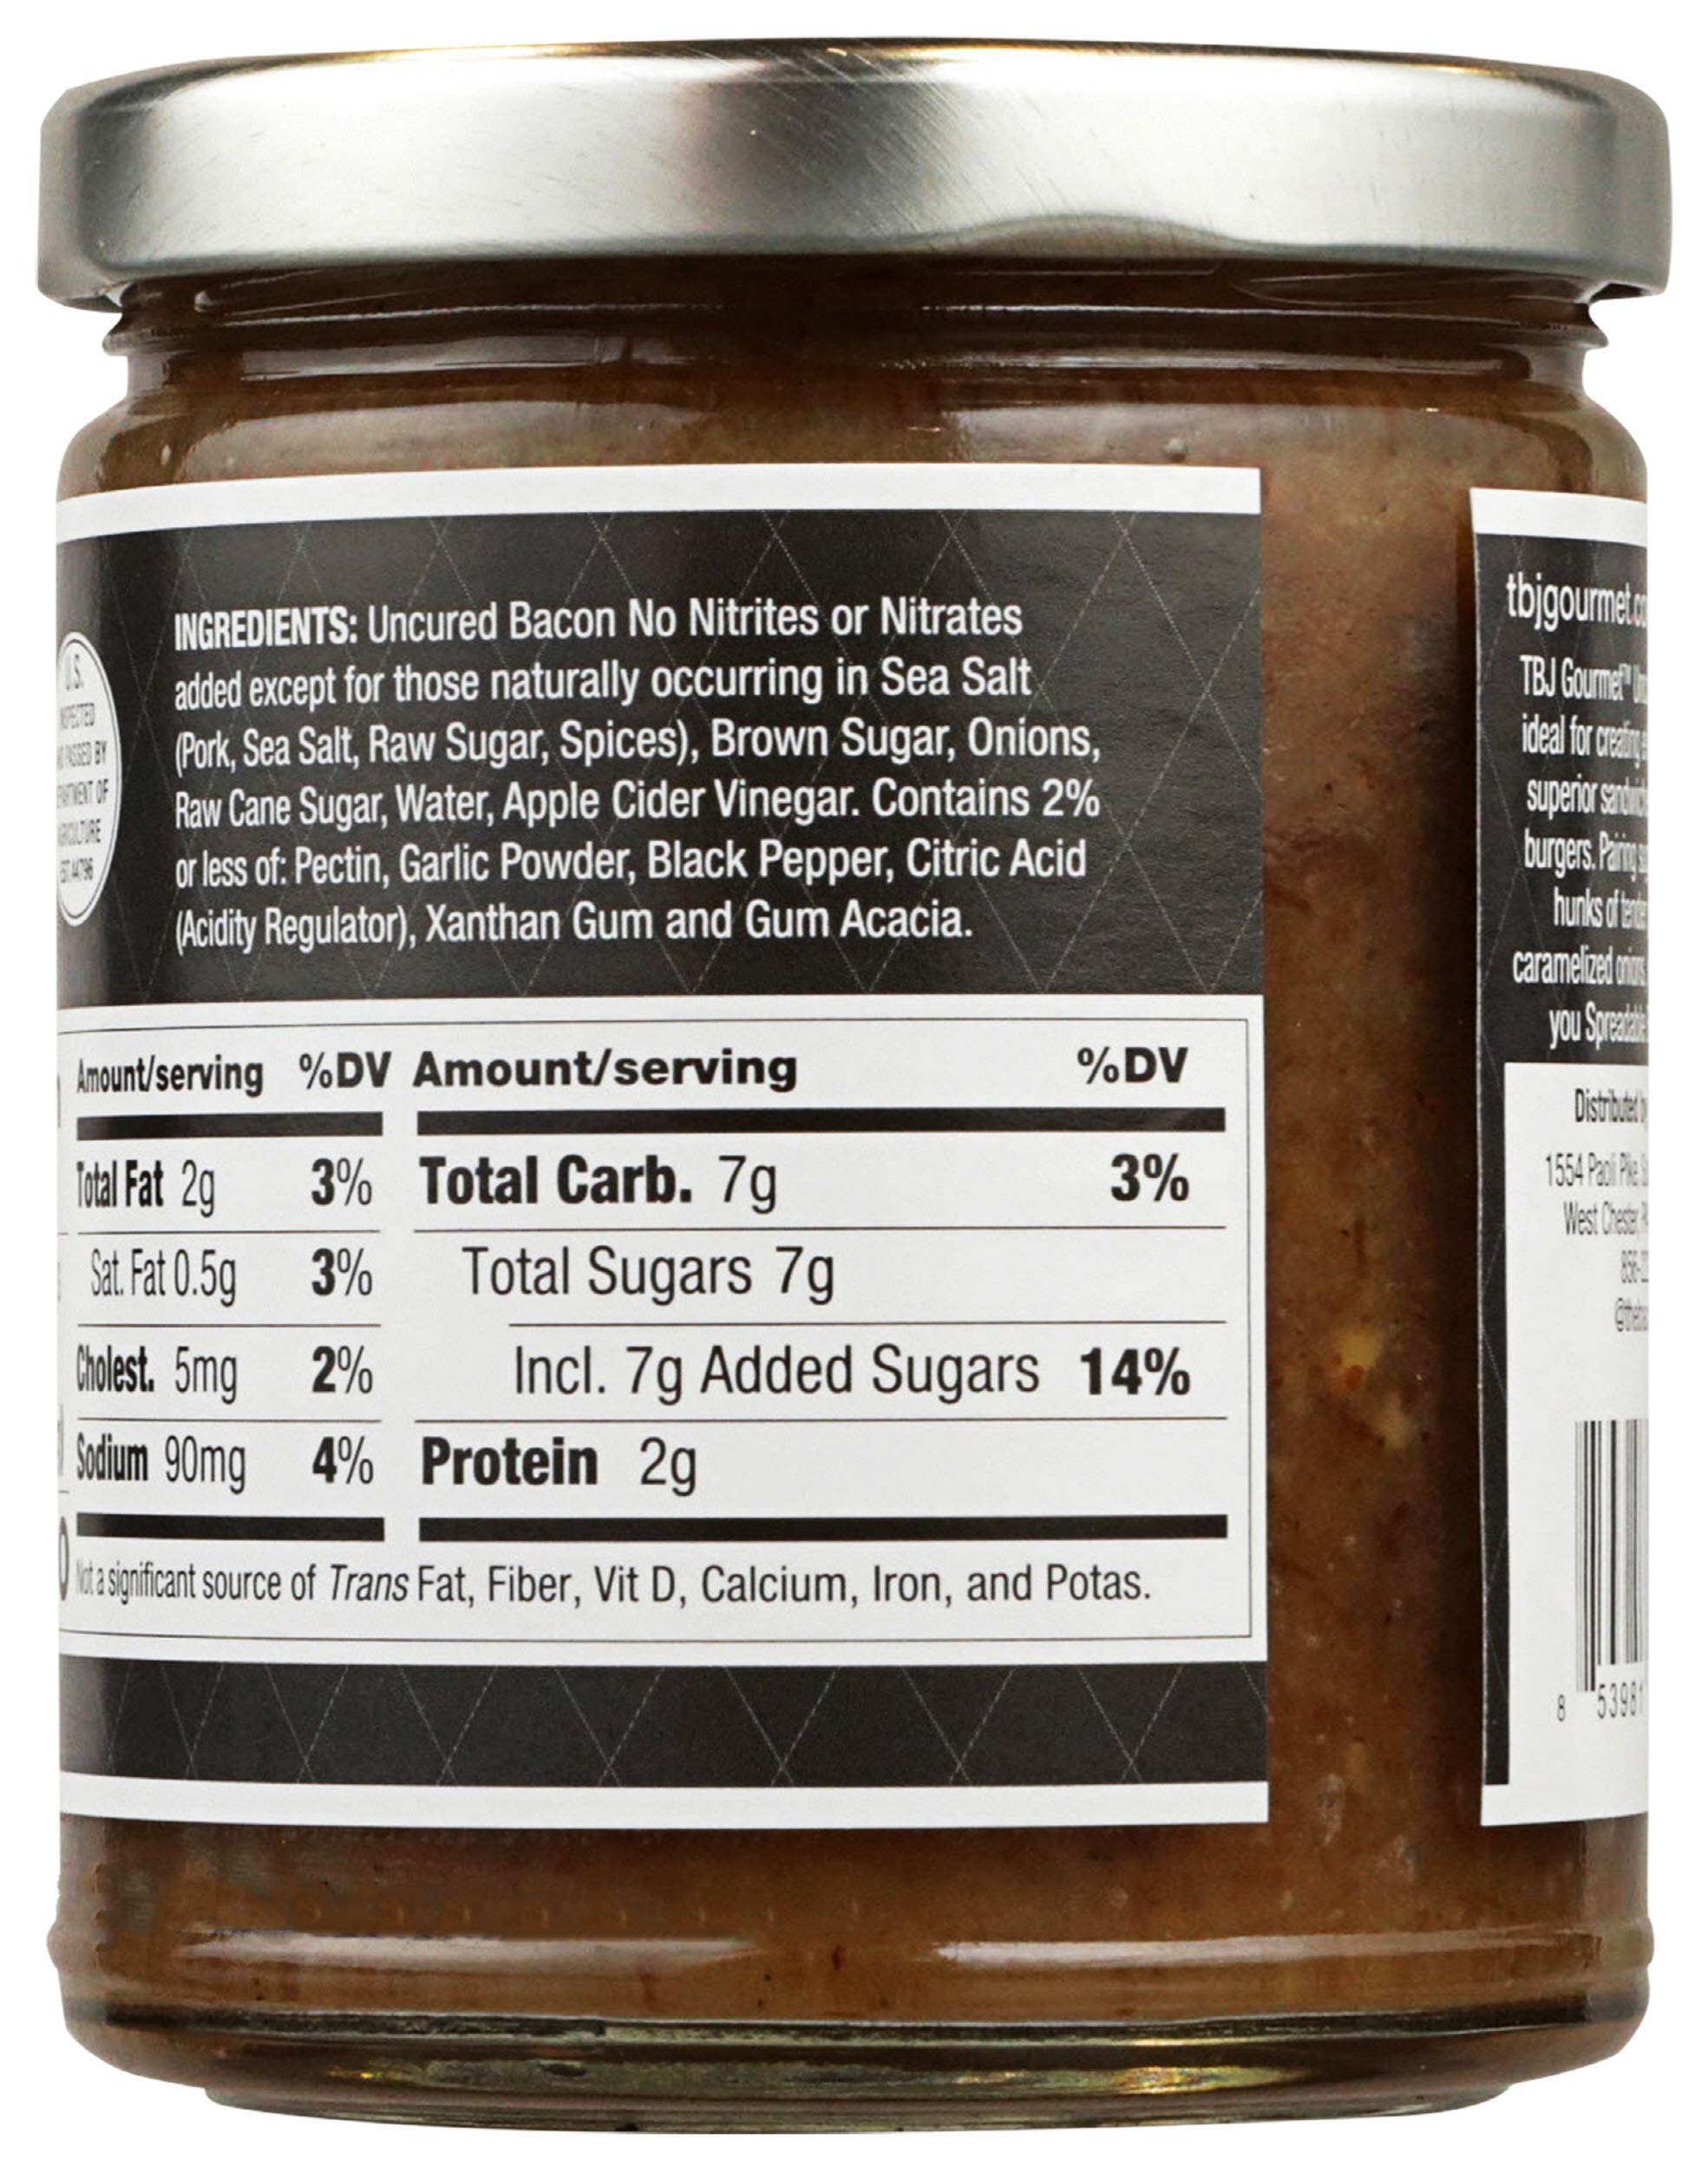
Item Name: Generic Tb.j Gourmet Jam Bacon Black Pepper 9 Oz Pack Of 6
Bullet Point 1: Discover a variety of gourmet sauces and condiments to elevate your meals
Bullet Point 2: Made with high-quality ingredients for exceptional flavor
Bullet Point 3: Perfect for adding a delicious twist to your favorite dishes
Bullet Point 4: Versatile and easy to use, ideal for cooking, dipping, or marinating
Bullet Point 5: Packaged in convenient sizes for your pantry or as a thoughtful gift
Product Description: Gourmet Jam Bacon Black Pepper 9 Oz Pack Of 6: Indulge in the savory and spicy flavor of this Bacon Black Pepper Jam, perfect for spreading on toast or pairing with cheese. Pack of 6.
Value: 9.0
Unit: Ounce

Price: 61.98